Chinese government response to COVID-19

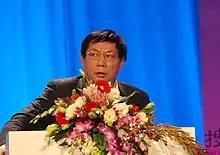
Chinese real estate tycoon Ren Zhiqiang was sentenced to 18 years in prison for corruption after criticizing CCP leader Xi Jinping over the handling of China's response to the COVID-19 pandemic.

In January 2020, citizens were permitted to criticise local officials so long as they did not question the basic legitimacy of the party as part of the central government's bifurcated approach to diffuse discontent, while the propaganda machinery was going into "overdrive...to protect [Xi Jinping's] reputation". The Cyberspace Administration (CAC) declared its intent to foster a good online atmosphere, with CAC notices sent to video platforms encouraging them not to push any negative story, and not to conduct non-official livestreaming on the virus. Censorship has been observed being applied on news articles and social media posts deemed to hold negative tones about the COVID-19 and the governmental response, including posts mocking Xi Jinping for not visiting areas of the epidemic, an article that predicted negative effects of the epidemic on the economy, and calls to remove local government officials. Chinese citizens have reportedly used innovative methods to avoid censorship to express anger about how government officials have handled the initial outbreak response, such as using the word 'Trump' to refer to Xi Jinping, or 'Chernobyl' to refer to the outbreak as a whole. As of February 2020 younger individuals created digital archives of media concerning the epidemic – which is prone to deletion by censors – and posting them on the exterior web. While censorship had been briefly relaxed giving a "window of about two weeks in which Chinese journalists were able to publish hard-hitting stories exposing the mishandling of the novel coronavirus by officials", since then private news outlets were reportedly required to use "planned and controlled publicity" with the authorities' consent.